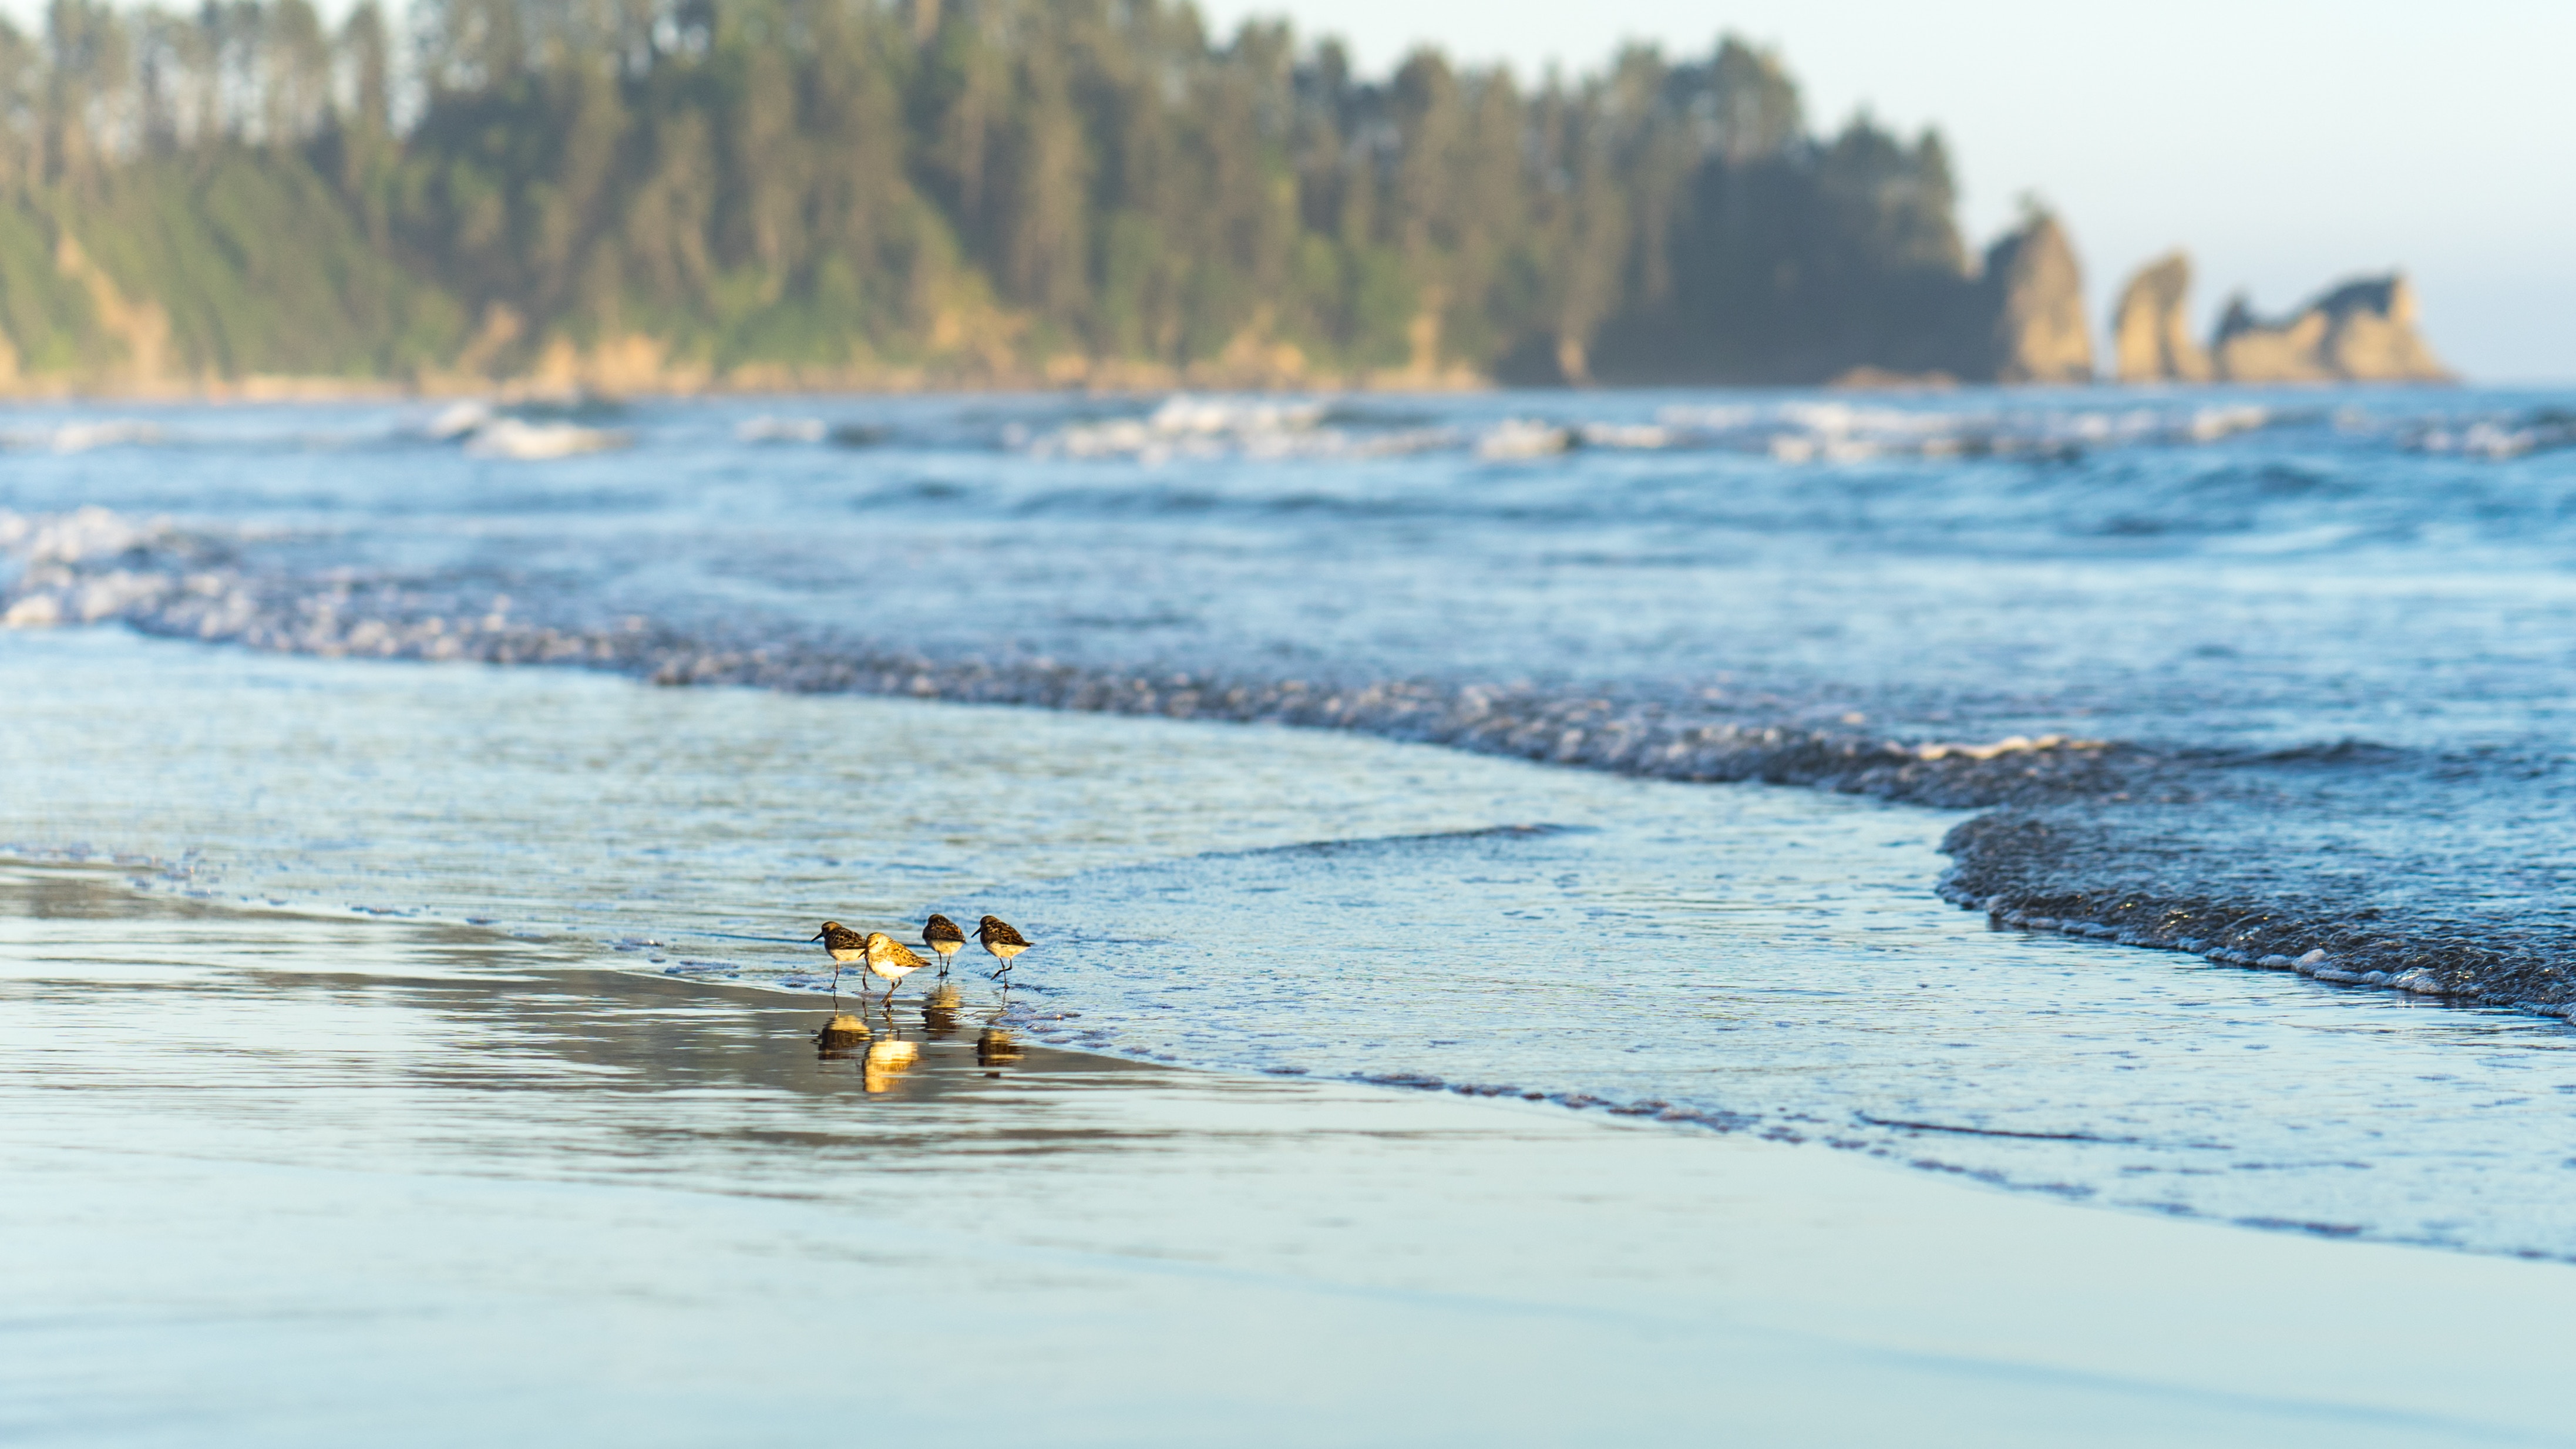
water, sea, wave, sky, ocean, river, coast, tide, recreation, wind wave, coastal and oceanic landforms, vacation, water bird, reflection, inlet, vehicle, beach, duck, bay, boating, evening, seabird